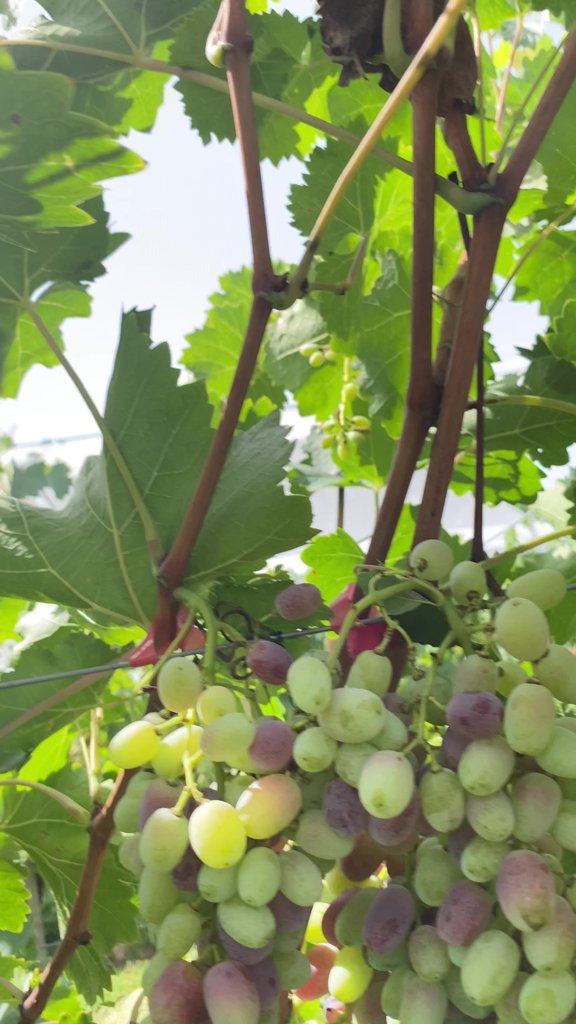
Berries visible: 93
Grape clusters: 2